Louwrens Hanedoes

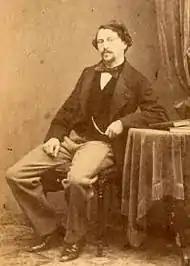
Louwrens Hanedoes (c.1860)

Louwrens Hanedoes (14 July 1822, Woudrichem - 9 February 1905, Woudrichem) was a Dutch landscape painter; in the Romantic style at first, later turning to Realism.